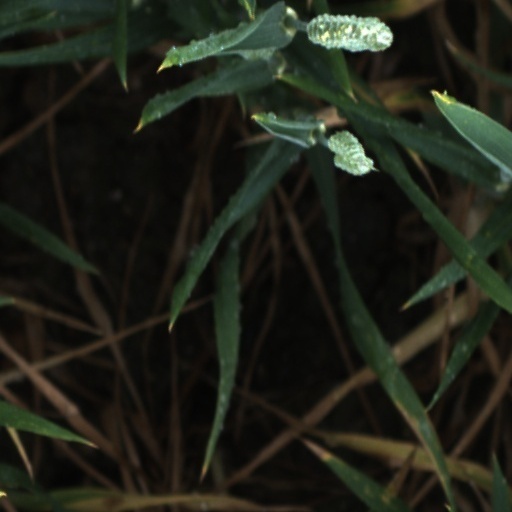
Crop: wheat